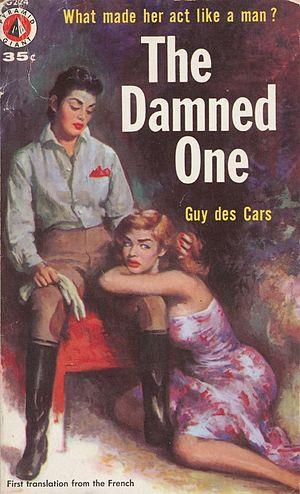
Couverture de ""The Damned One"" (""La Maudite"") par Guy des Cars, 1956. Illustration par George Ziel."
Butch et fem sont deux identités sociales et sexuelles lesbiennes du XXᵉ siècle.